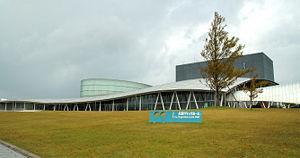
Toyō Itō est un architecte japonais né le 1ᵉʳ juin 1941 à Séoul. Il est connu pour avoir créé l'architecture conceptuelle, dans laquelle il recherche à exprimer simultanément le monde physique et le monde virtuel. Il est un représentant de l'architecture qui fait appel à la notion contemporaine de ville « simulée ».